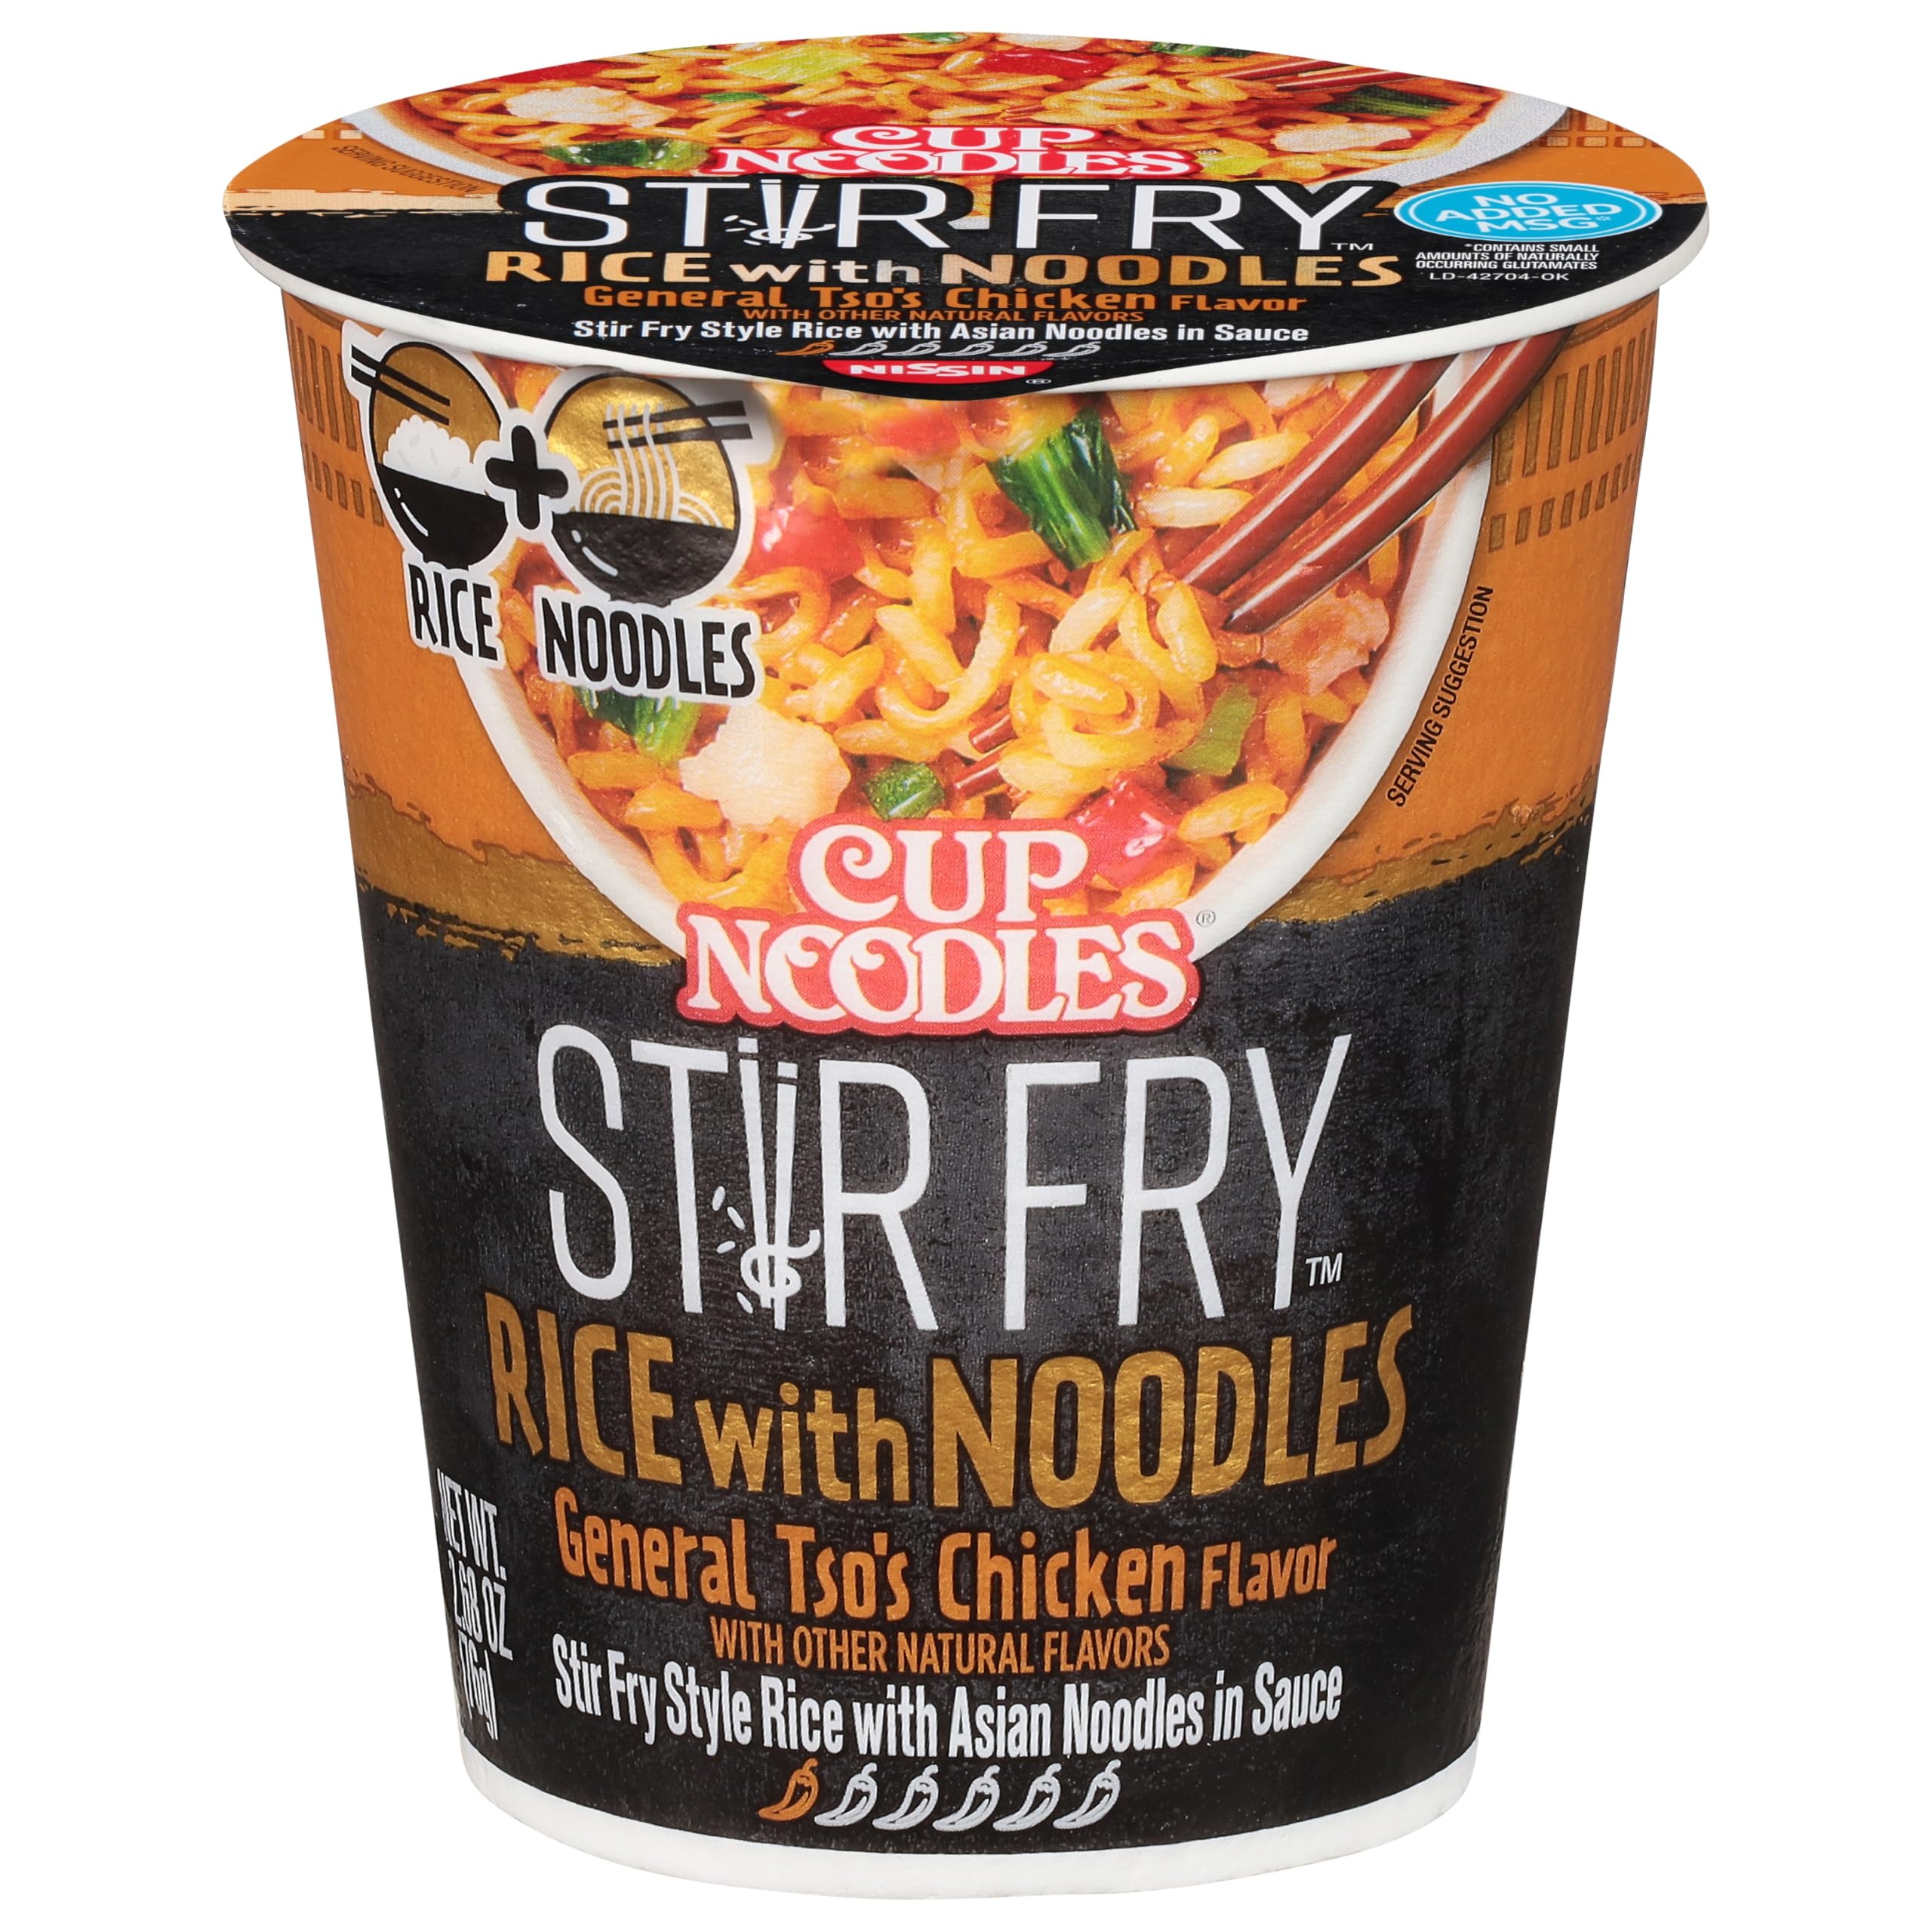
Item Name: Nissin, Cup Of Noodle Stir Fry Gereral Tsos Chicken, 2.68 Ounce
Product Description: Noodles
Value: 2.68
Unit: Ounce

Price: 2.735